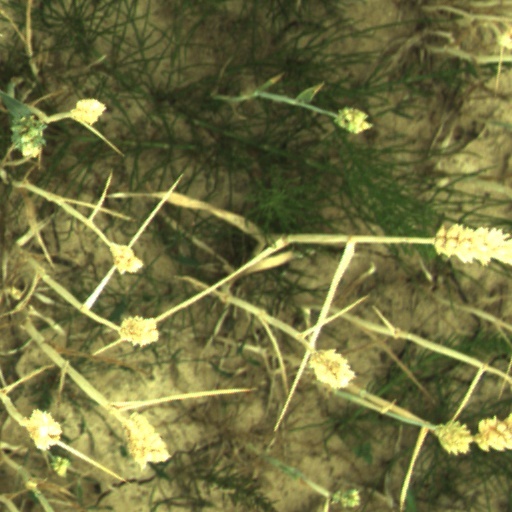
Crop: wheat